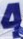
Number: 4